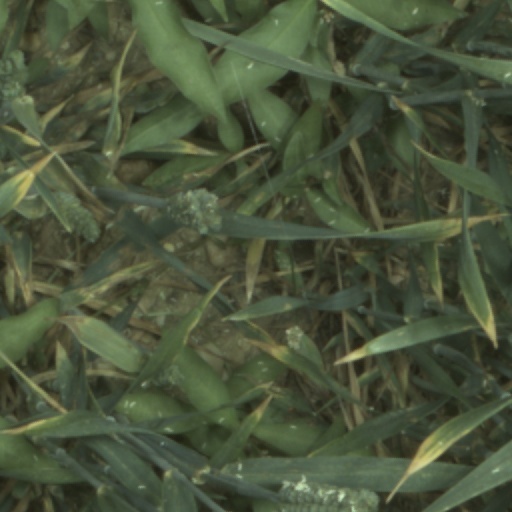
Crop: wheat